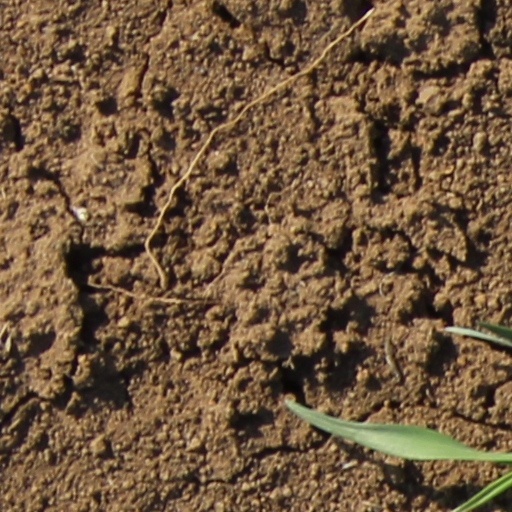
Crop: wheat